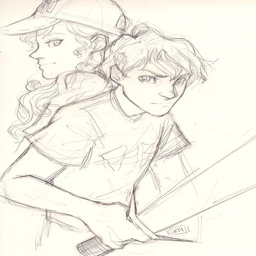
a study in film characters